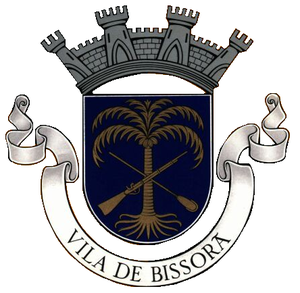
Bissorã est une ville située dans la région Oio de Guinée-Bissau.